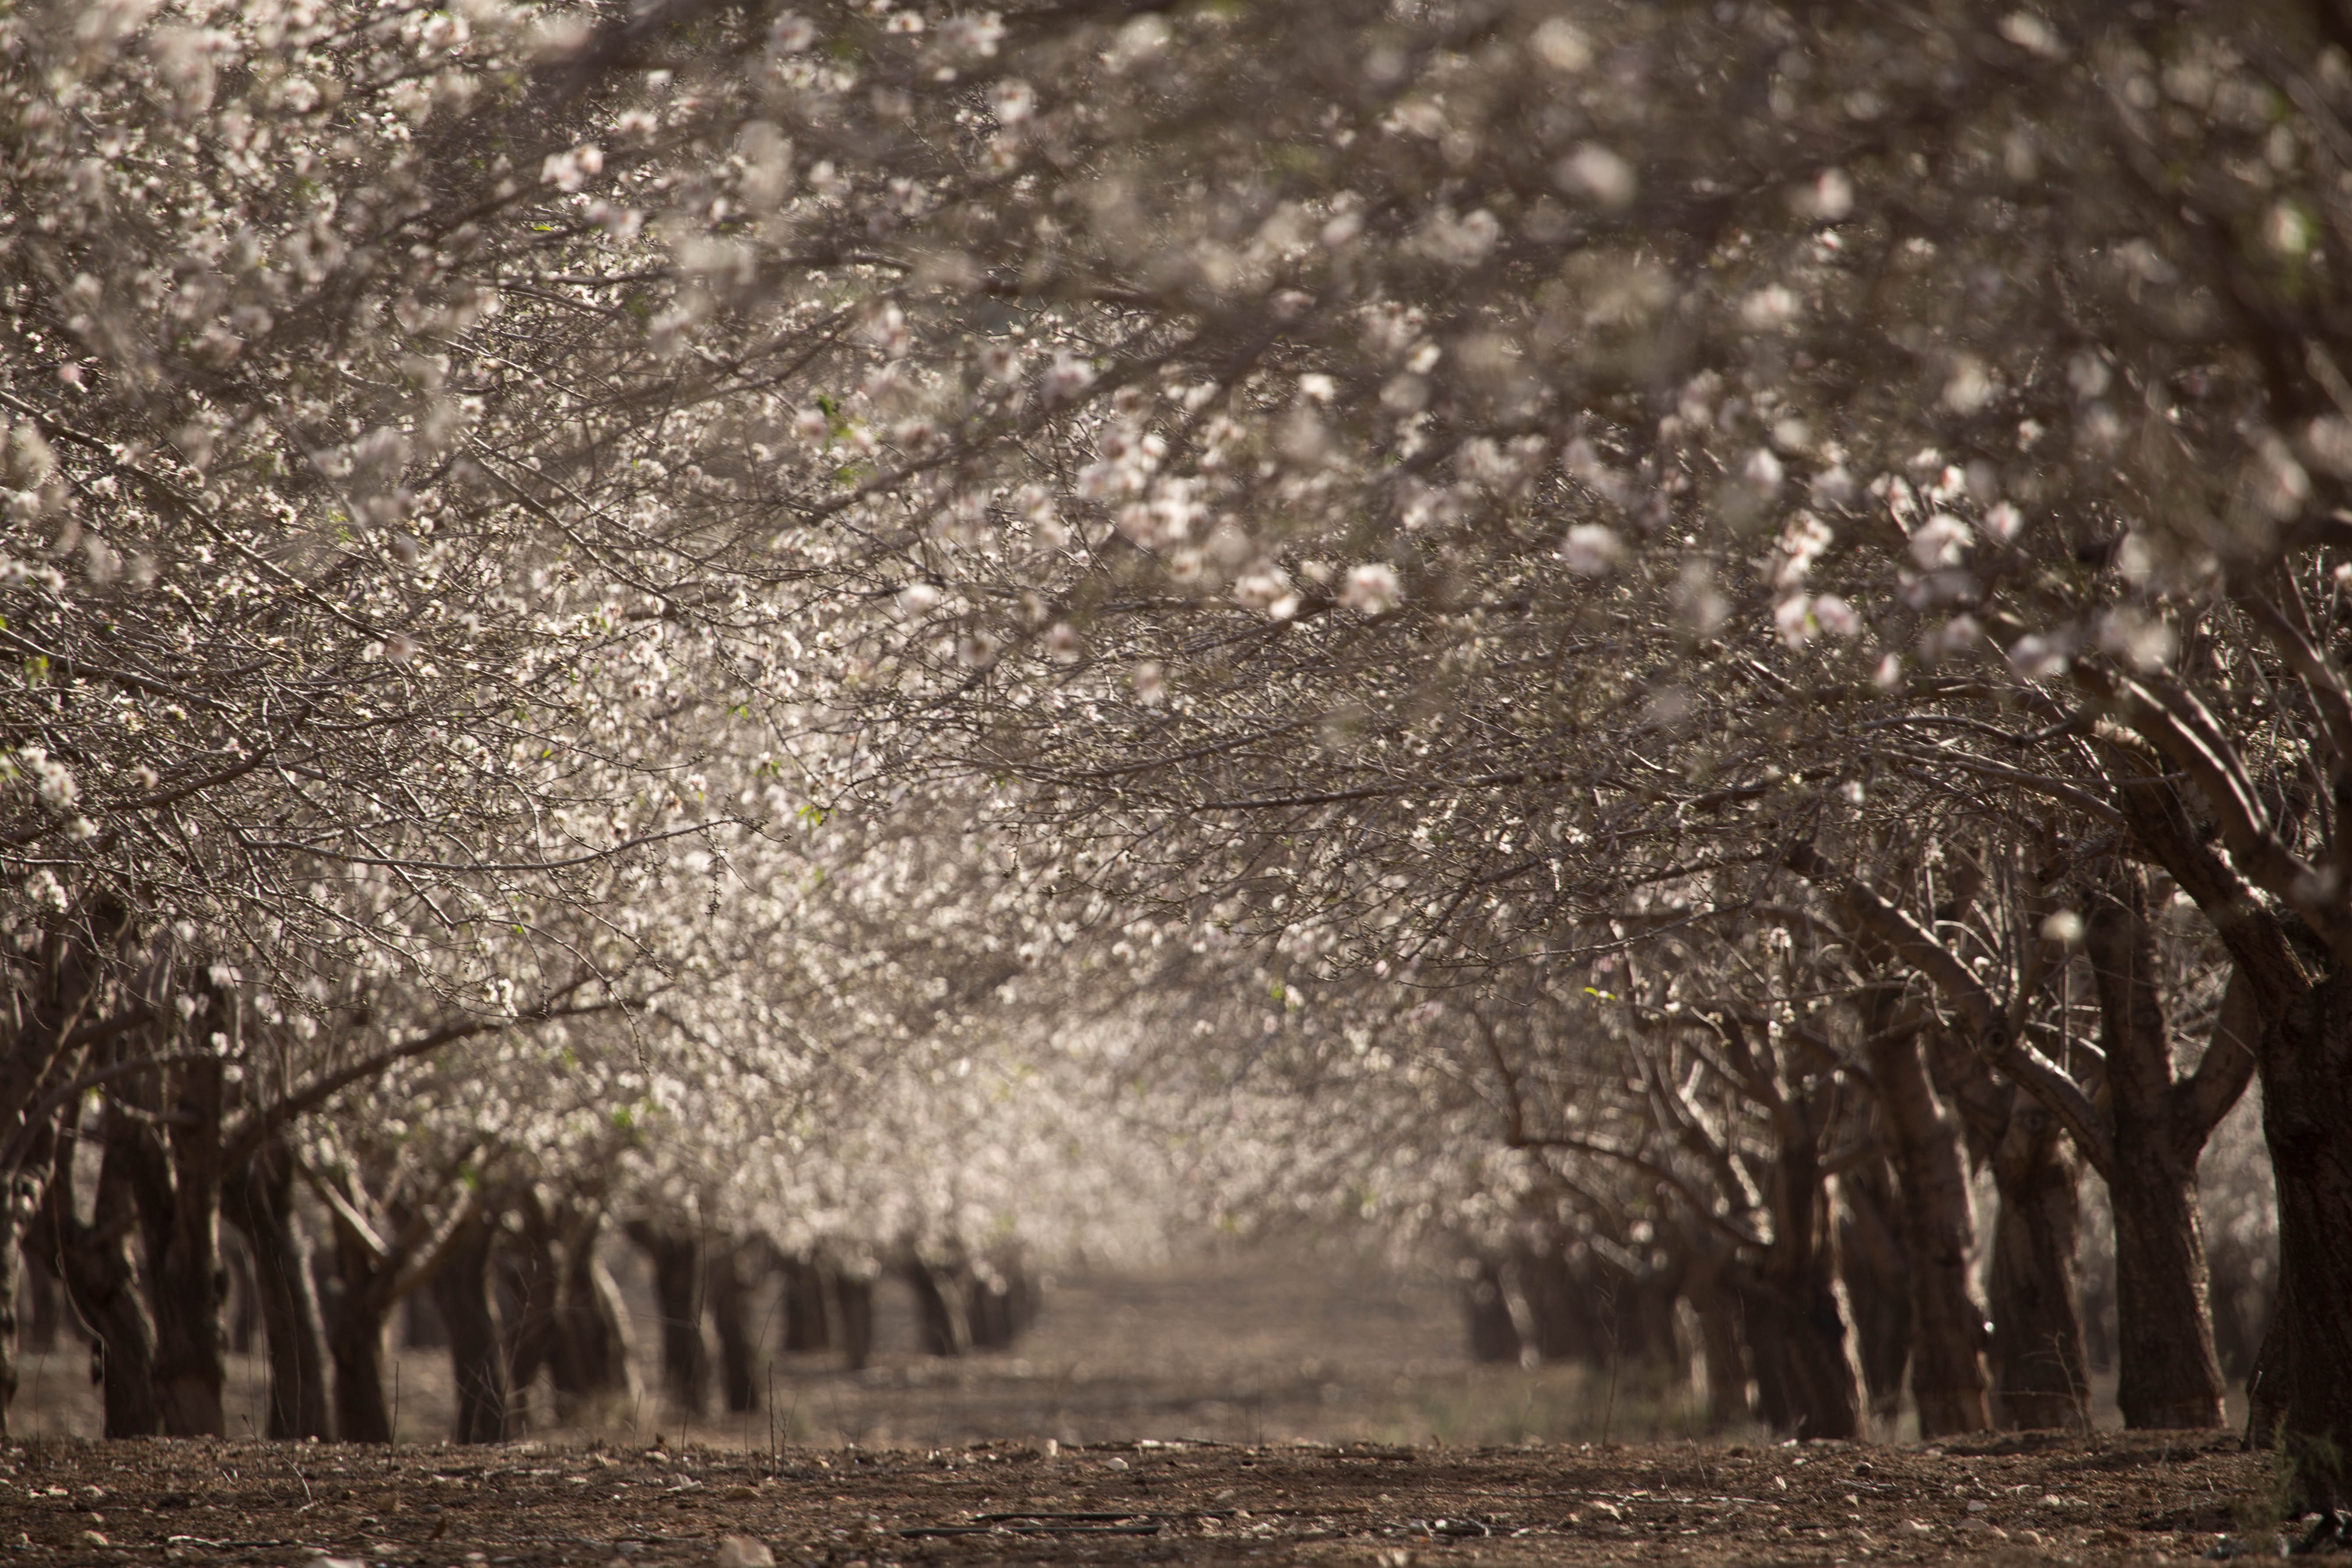
tree, nature, branch, blossom, winter, plant, row, farm, fruit, sunlight, morning, leaf, flower, perspective, frost, alley, spring, autumn, weather, soil, blooming, agriculture, flora, season, cherry blossom, cultivation, trees, blossoms, growing, plantation, woodland, organic, woody plant, vabishing point